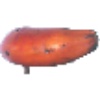
Label: red_banana